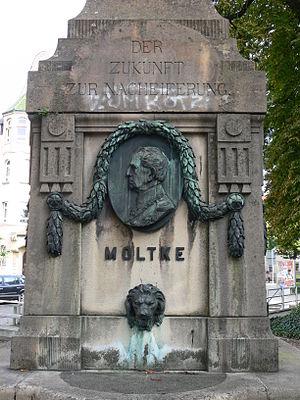
Ulm est une ville du Bade-Wurtemberg, dans le sud de l’Allemagne, dont la plus grande partie se trouve sur la rive gauche du Danube.